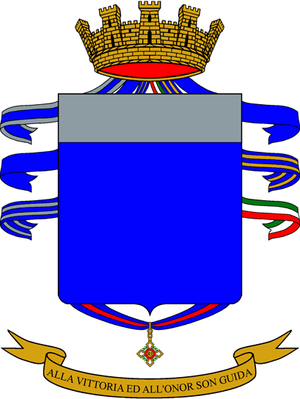
La brigade de bersagliers « Garibaldi » est une unité militaire de l'Armée de terre italienne fondée en 1975 et employée tant en missions internes que dans des opérations de paix et de sécurité multinationales sous l'égide de l'OTAN et de l'ONU.
La liste des régiments de l'armée de terre italienne